Youngblood (1978 film)

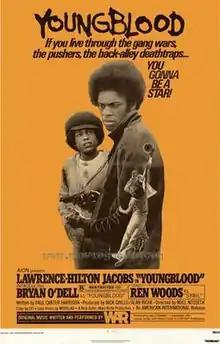

Youngblood is a 1978 American film directed by Noel Nosseck. It stars Lawrence Hilton-Jacobs and features Bryan O'Dell in the title role. Ren Woods has a prominent supporting role. It was released by American International Pictures. The soundtrack to the film was written and performed by War.